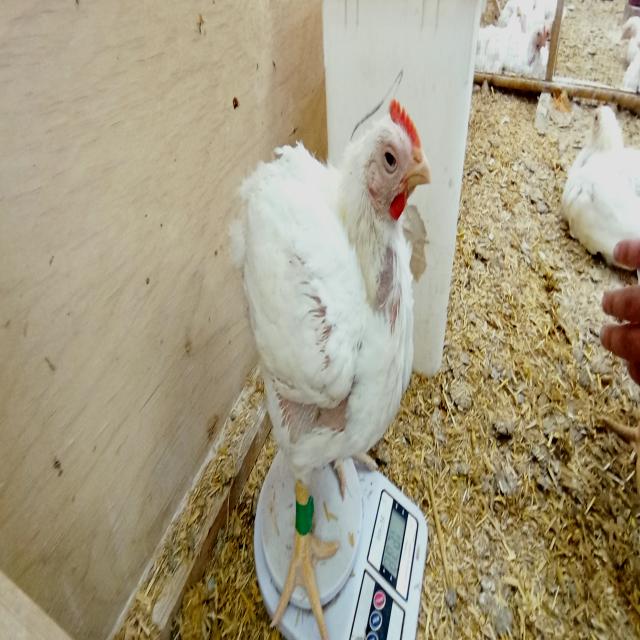
Weight: 1689 g